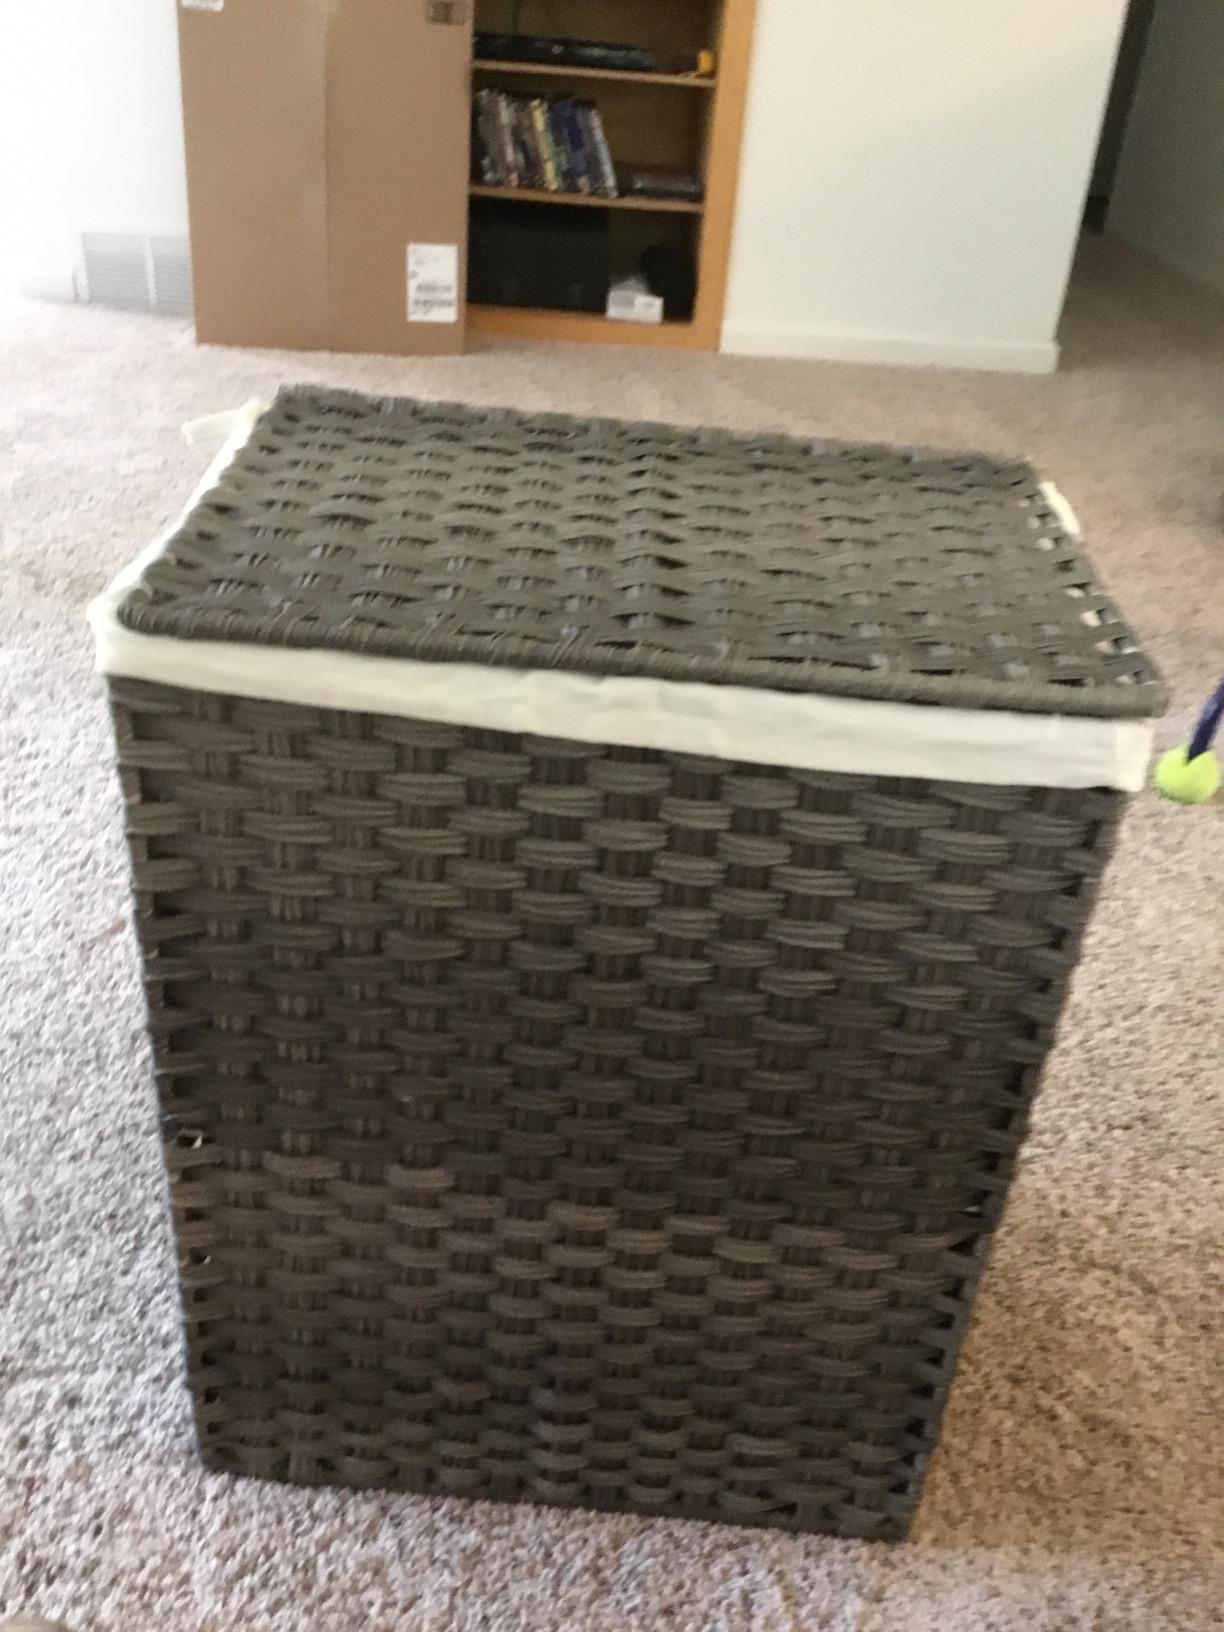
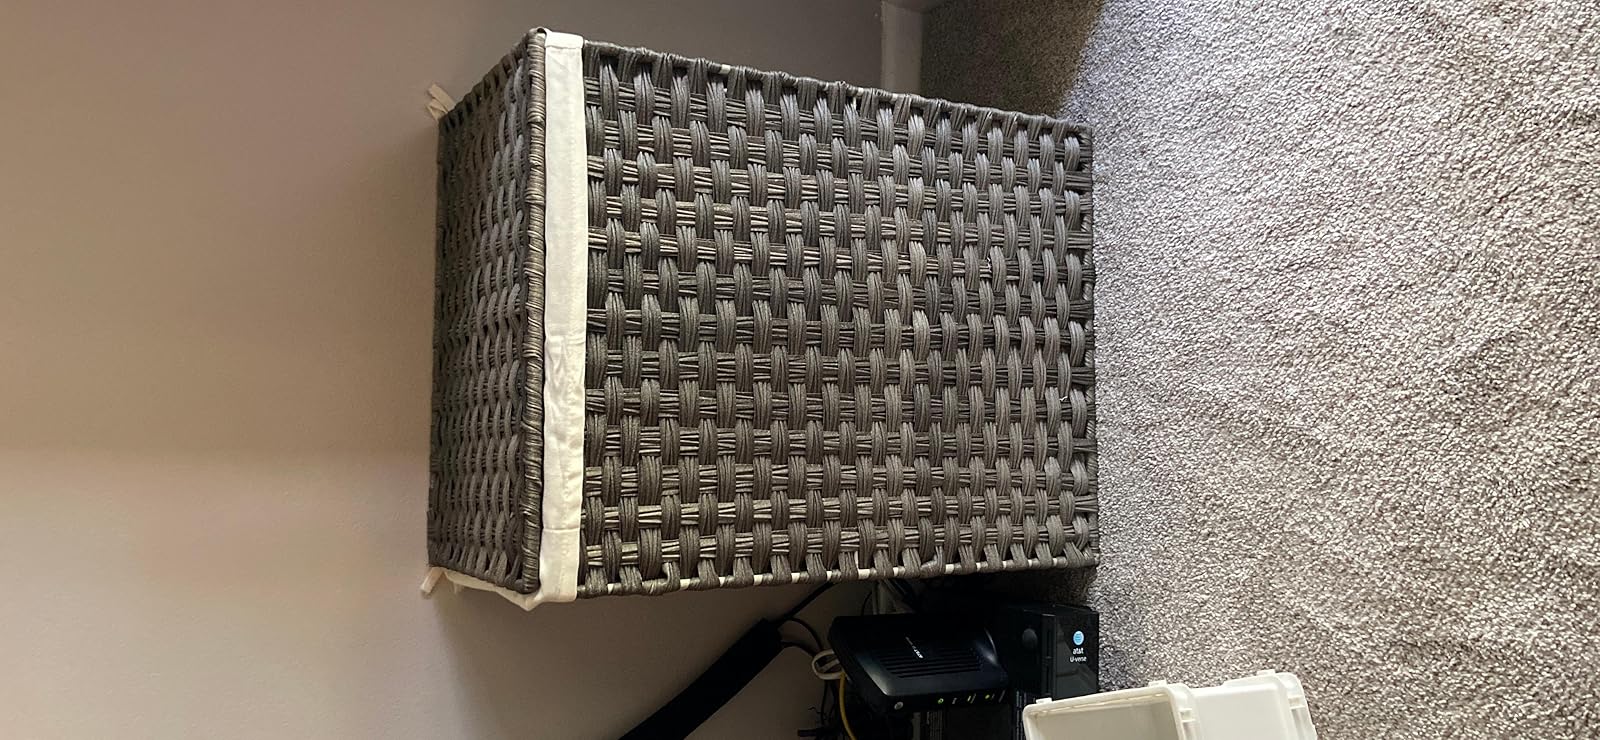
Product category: items_hamper
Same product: yes